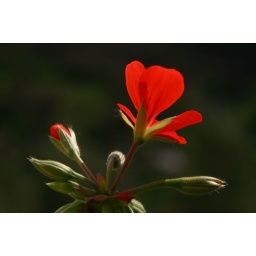
While geraniums grow all over the world, this one happens to be in our flower box in Jerusalem.